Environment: real
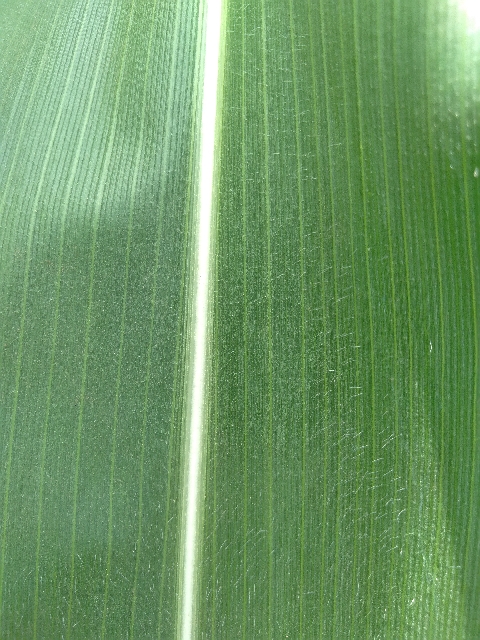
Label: healthy